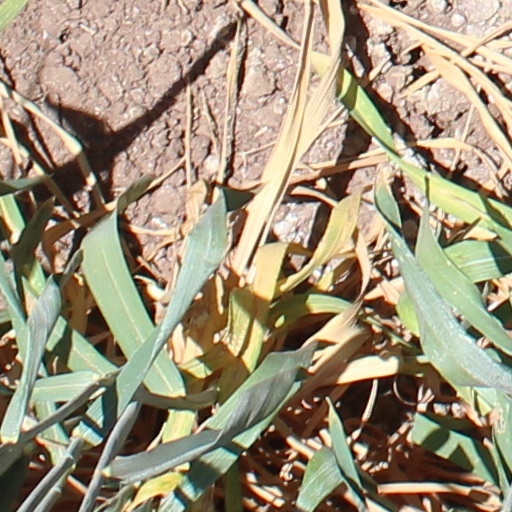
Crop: wheat